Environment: real
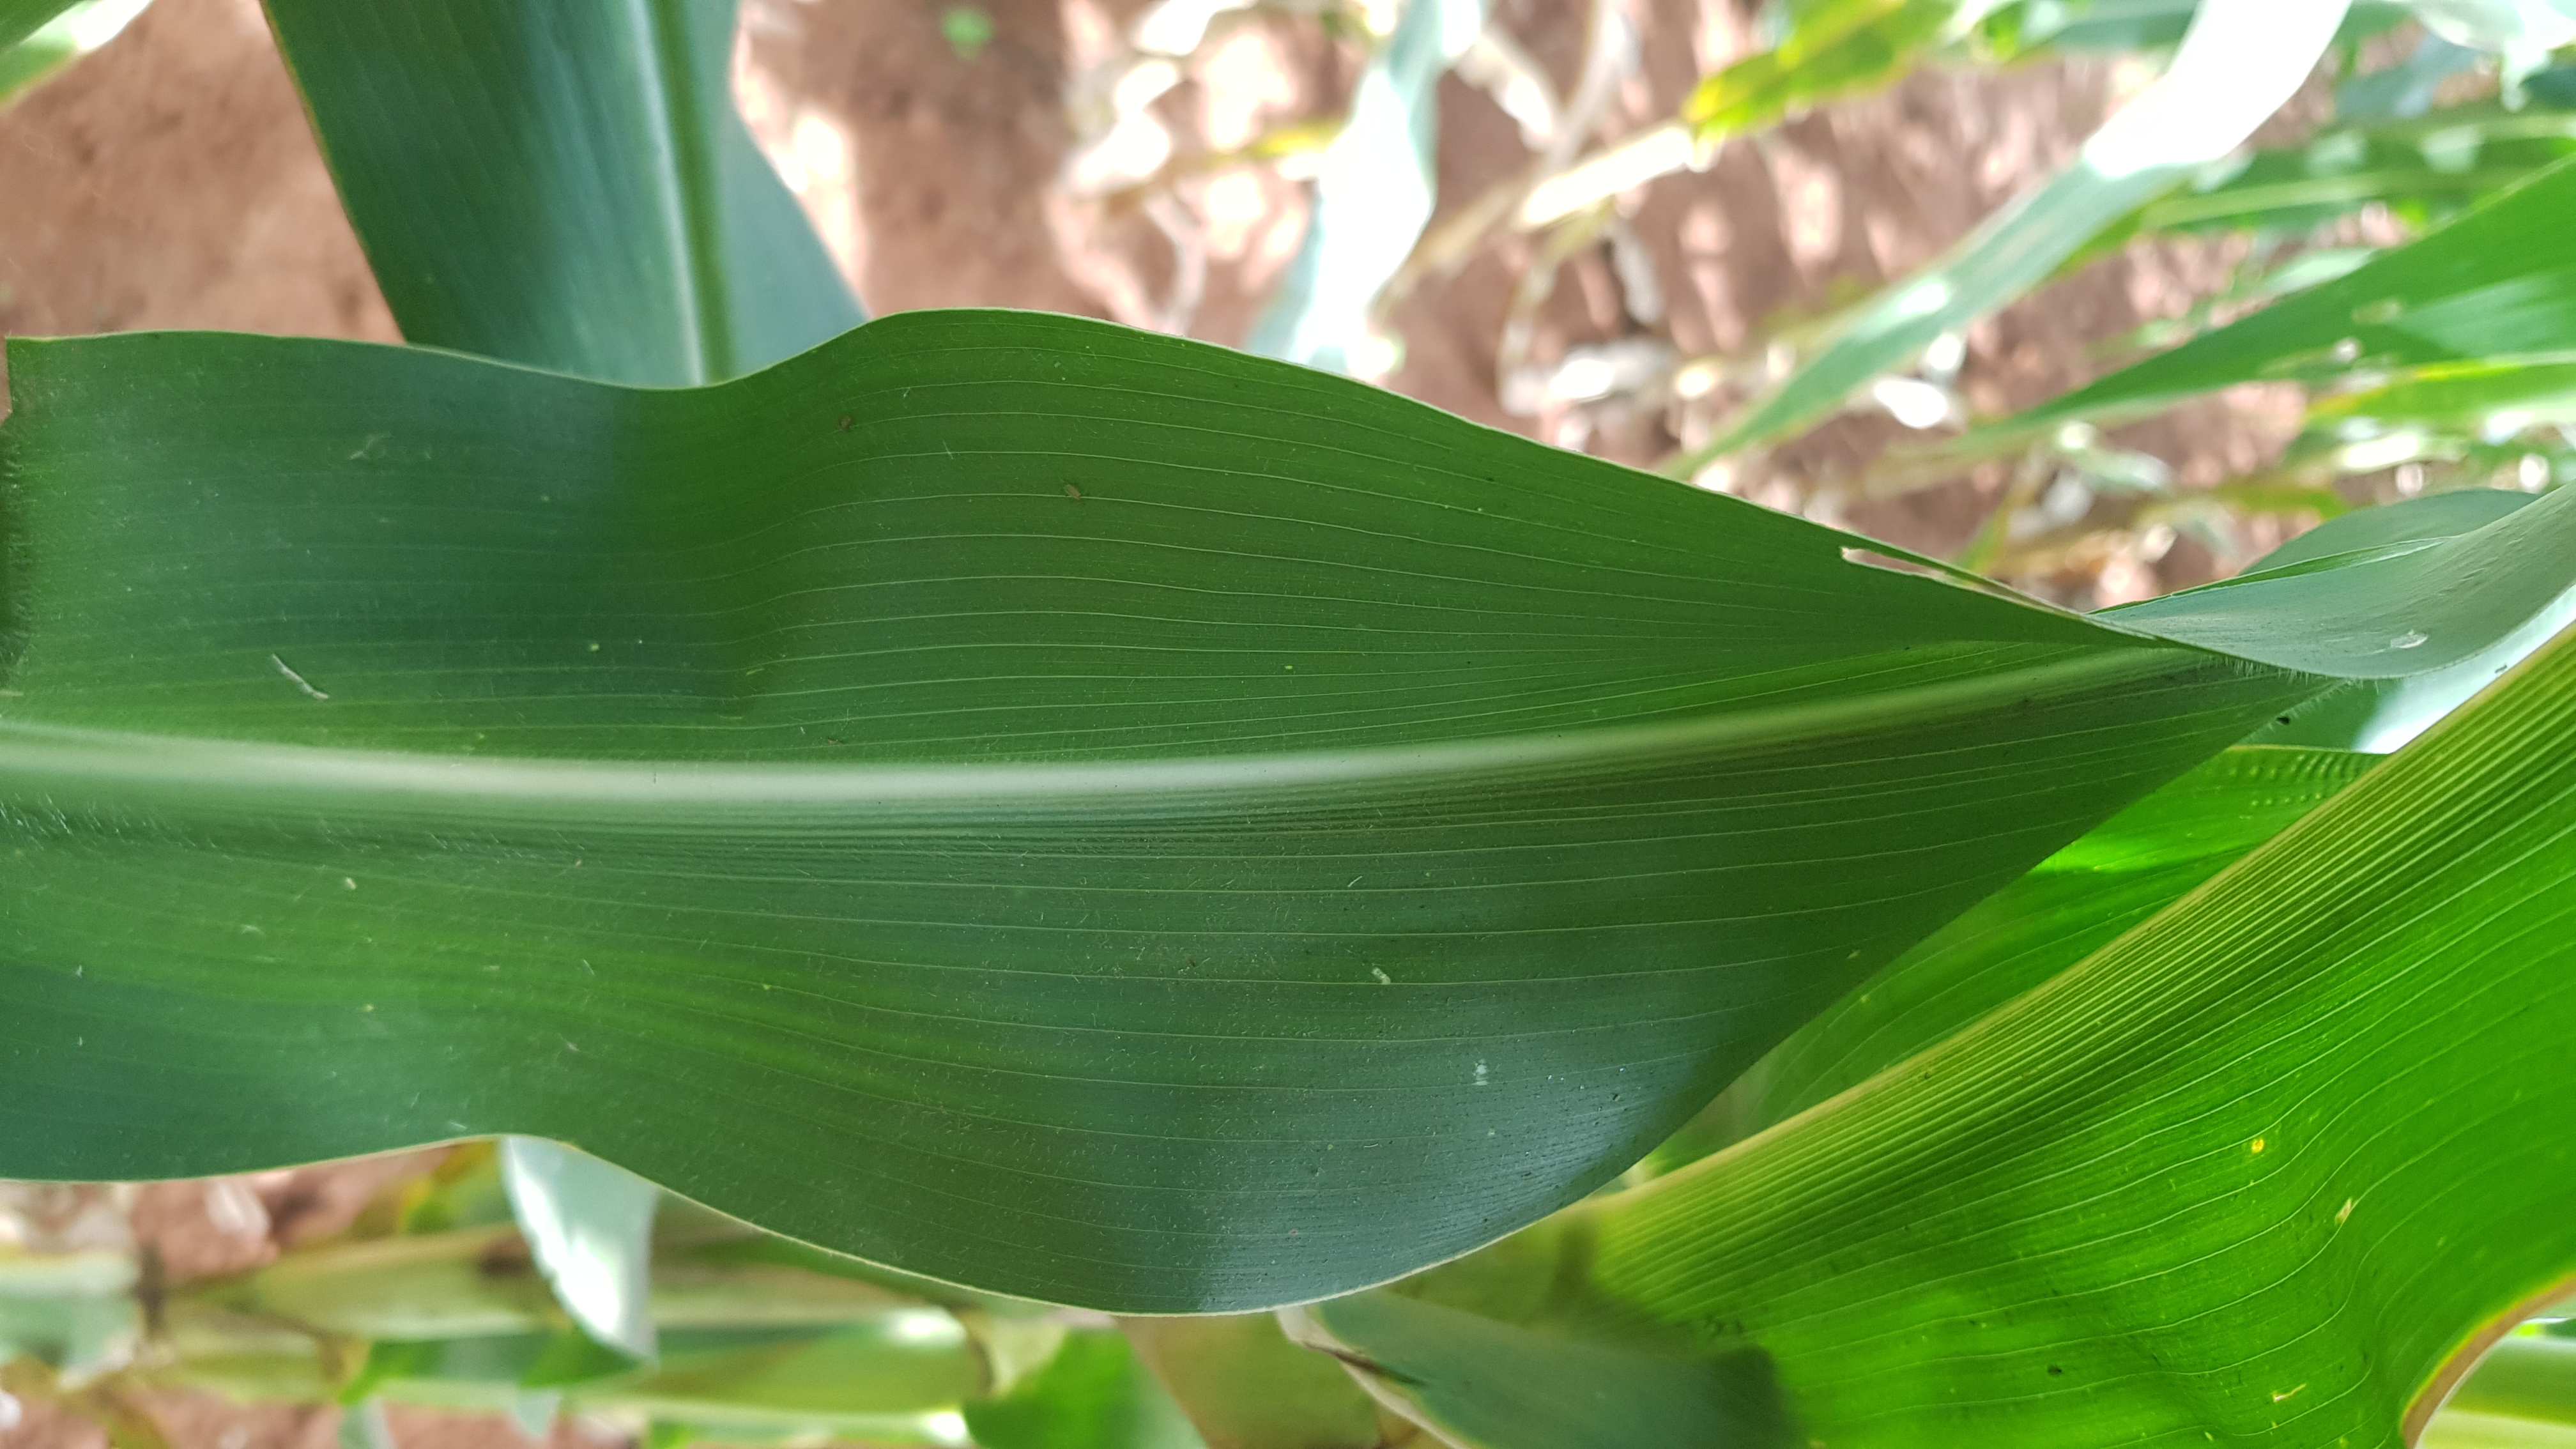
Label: gray_leaf_spot